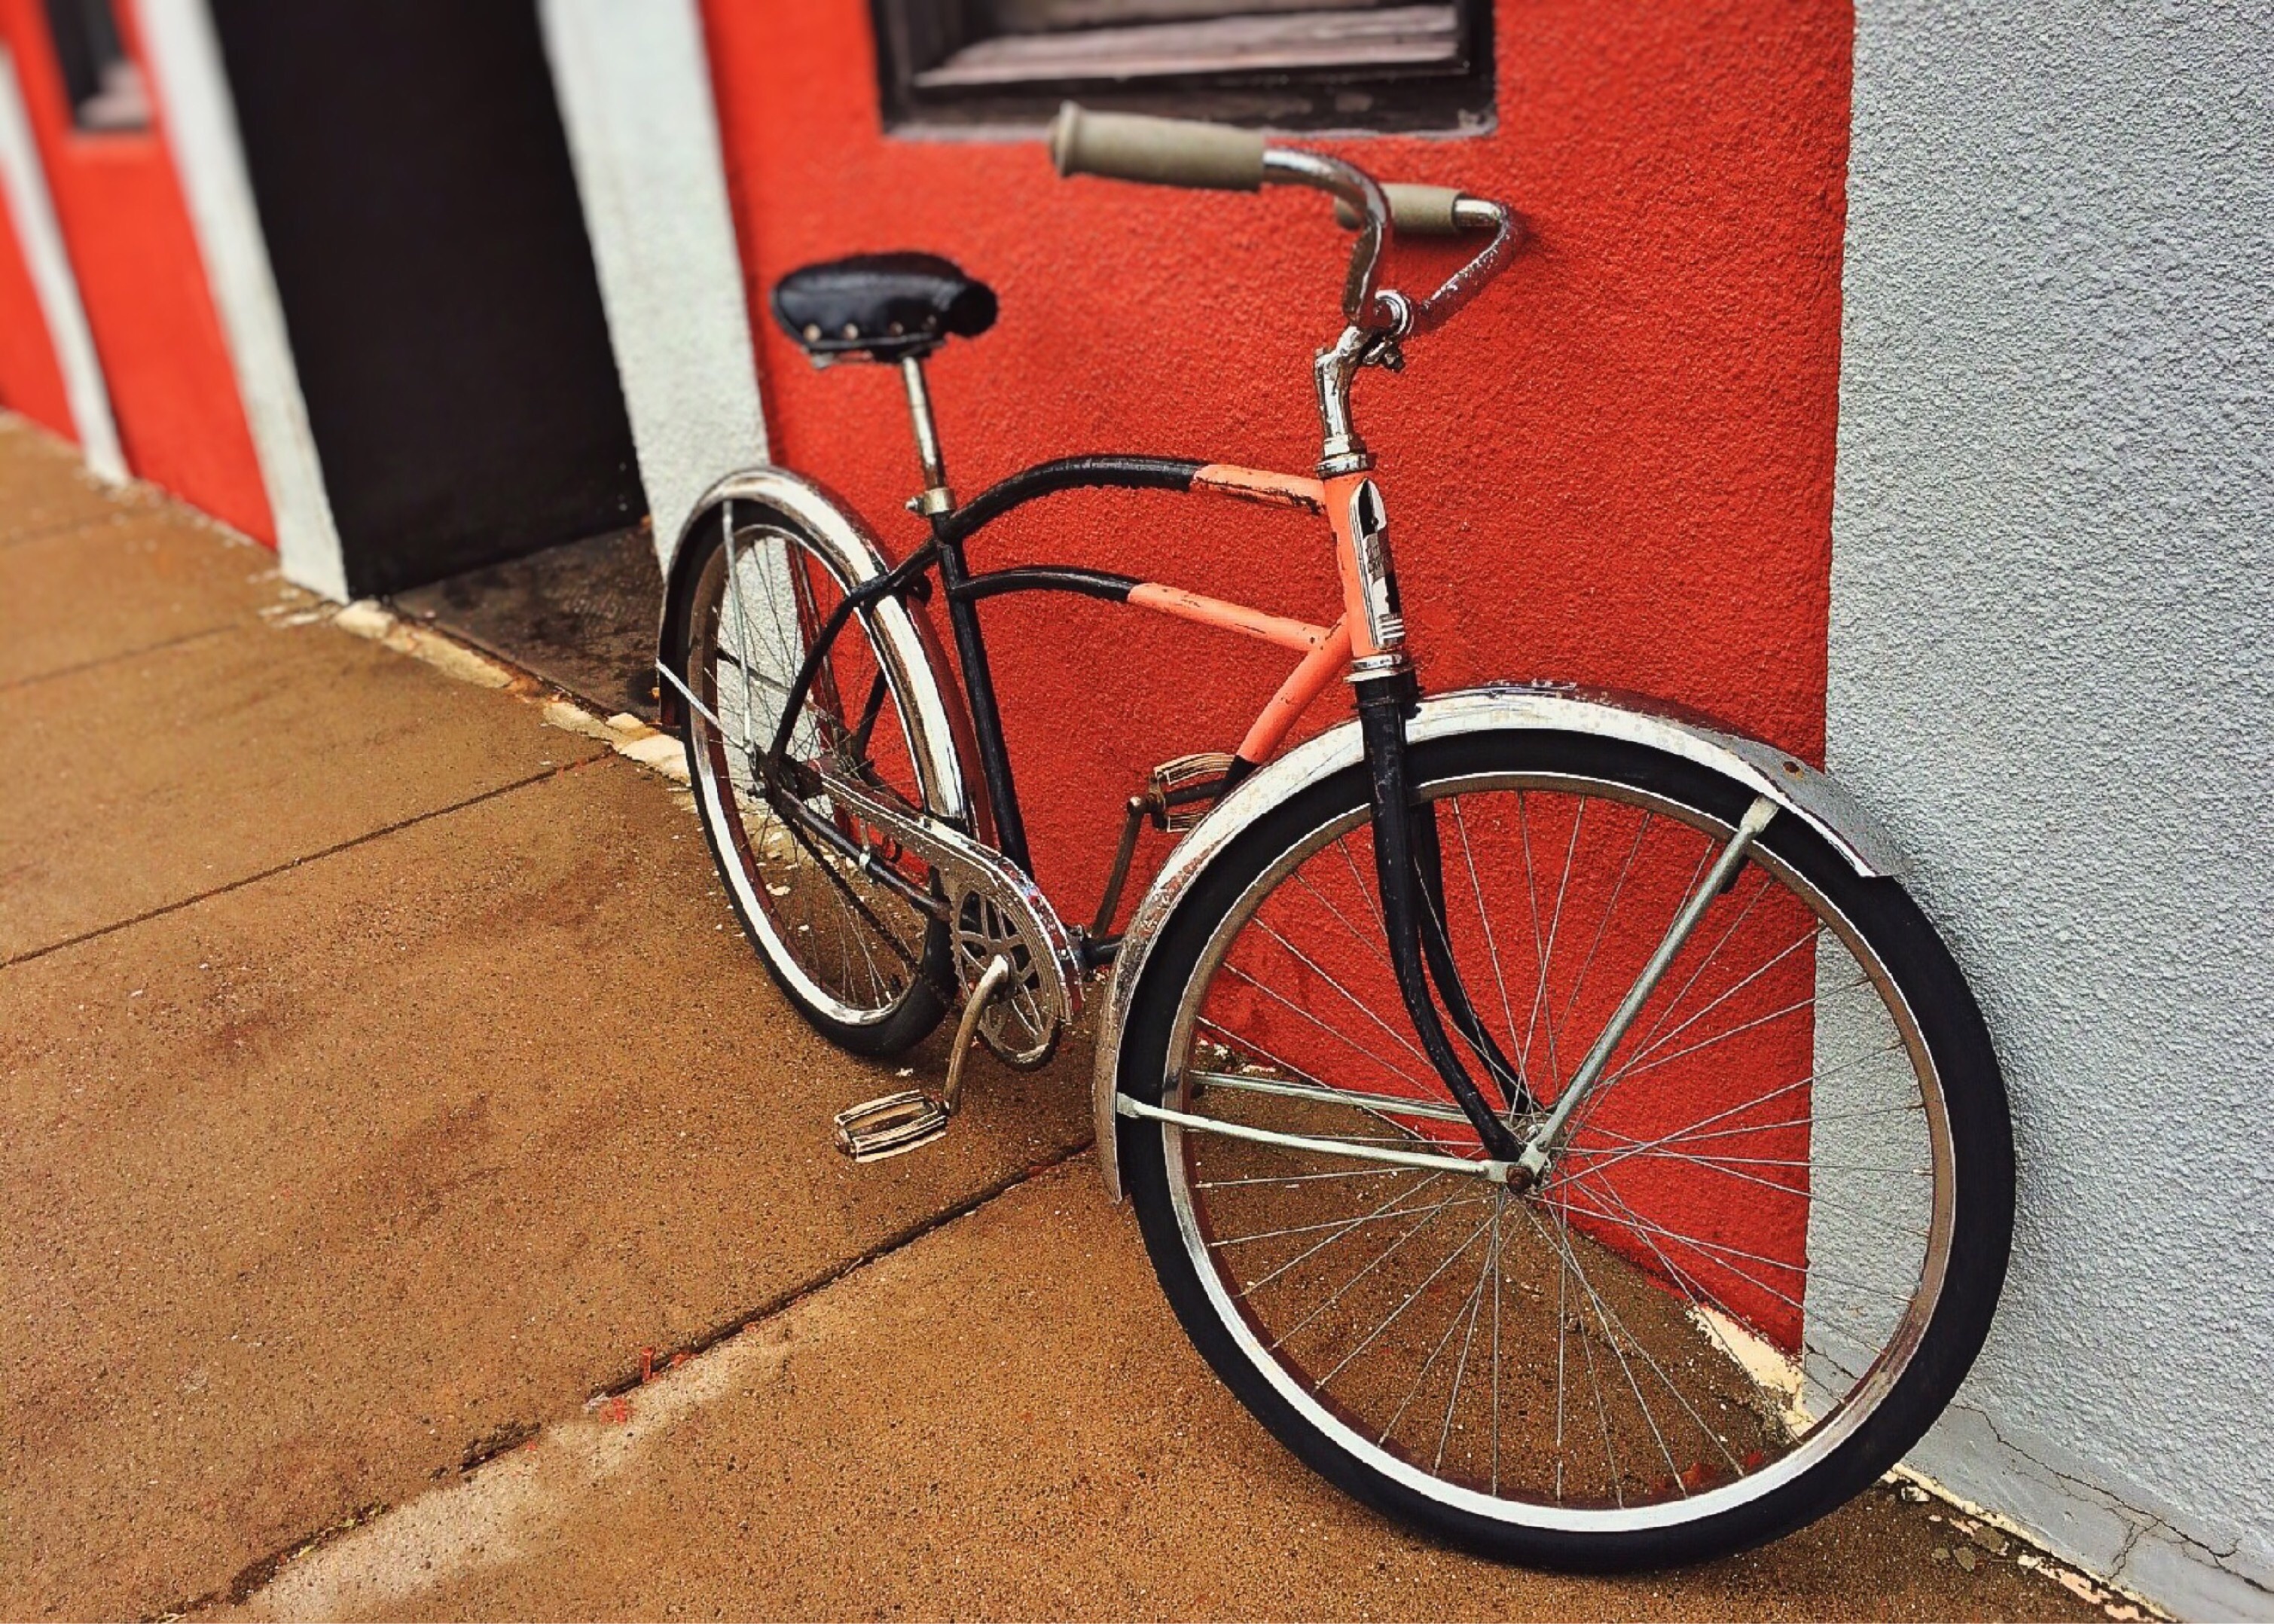
wheel, bicycle, bike, vehicle, cycle, activity, sports equipment, mountain bike, cycling, biking, bicycle frame, bicycle wheel, land vehicle, cycle sport, cyclo cross bicycle, bicycle racing, bmx bike, road bicycle, racing bicycle, hybrid bicycle